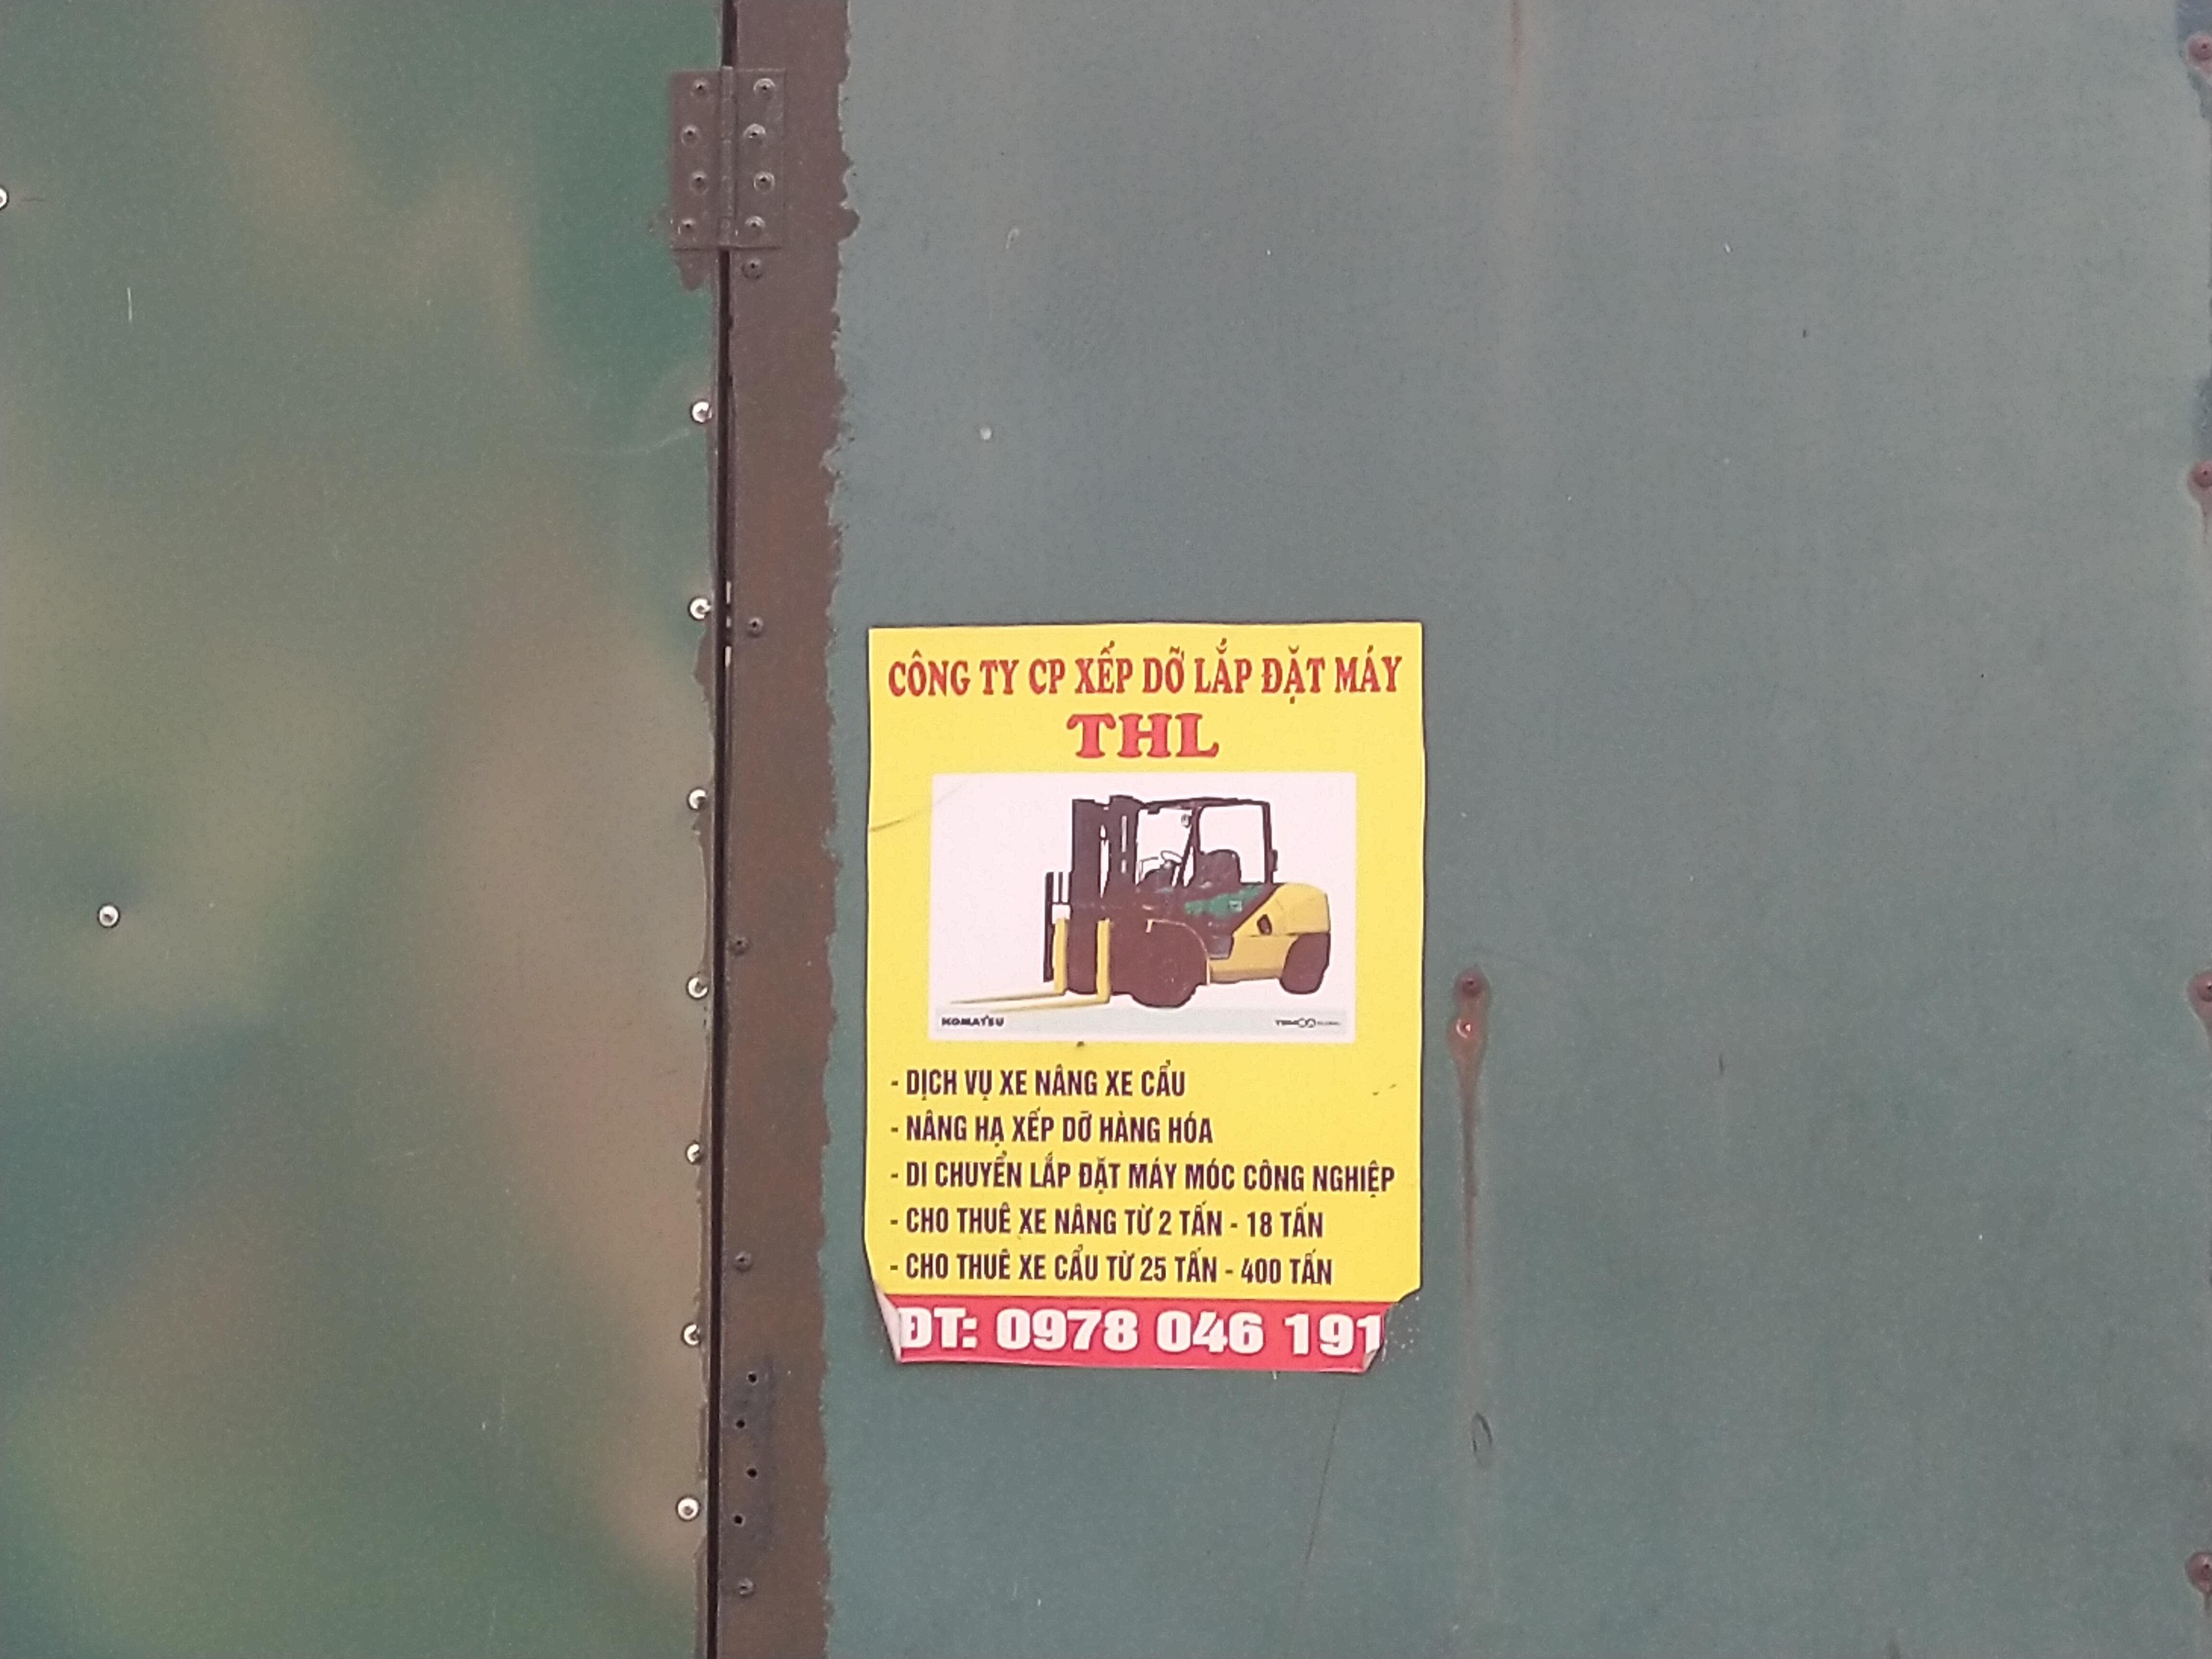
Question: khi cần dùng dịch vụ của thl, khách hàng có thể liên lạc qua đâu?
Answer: khi cần dùng dịch vụ của thl, khách hàng có thể liên lạc qua số điện thoại 0 978 046 191